Alan Longmuir

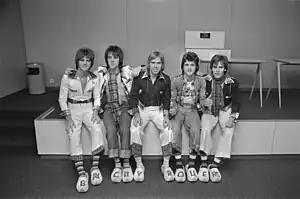
Bay City Rollers, 1976

Longmuir returned to the group in 1978 following McGlynn's departure, and thereafter switched between bass guitar, rhythm guitar and keyboards. He also played piano accordion.